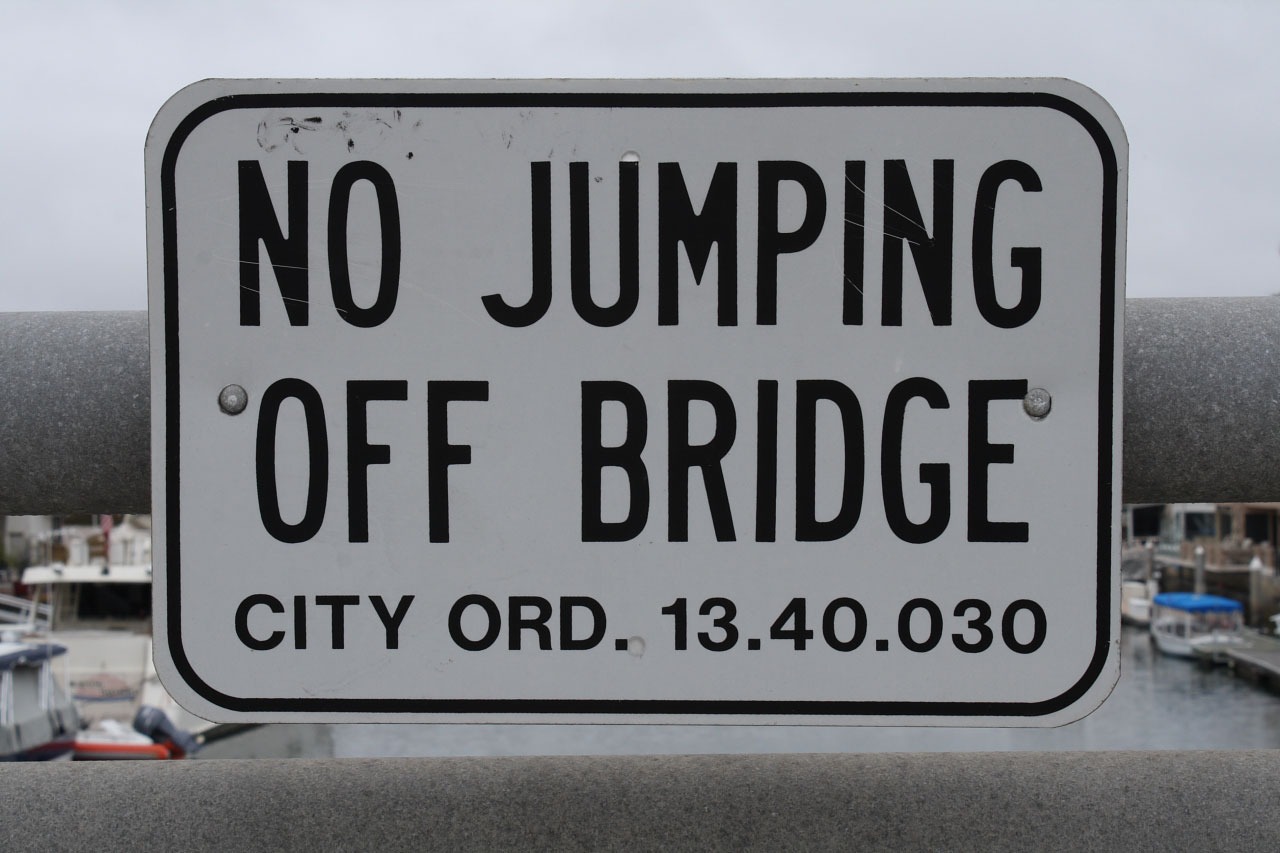
bridge, highway, advertising, sign, street sign, signage, lane, brand, font, rule, danger, safety, caution, warning, law, legal, information, beware, authority, regulate, guidelines, yield, forbid, ordination, compliance, automotive exterior, vehicle registration plate, accordance, ordinance, disallowed, adherence, compliant